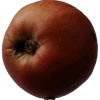
Label: Apple 17